Chevrolet Impala

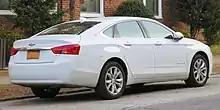
Chevrolet Impala LT (US)

Right-hand drive cars were manufactured in Canada for export to countries such as Australia, New Zealand, South Africa, and the United Kingdom, until 1969. They used a version of the 1965 Impala dash panel—without provision for a radio and installed in a dashboard moulding made of fibreglass, not metal—until 1969. Radios (centrally mounted) and heaters were locally sourced and wipers parked in the center of the windscreen.